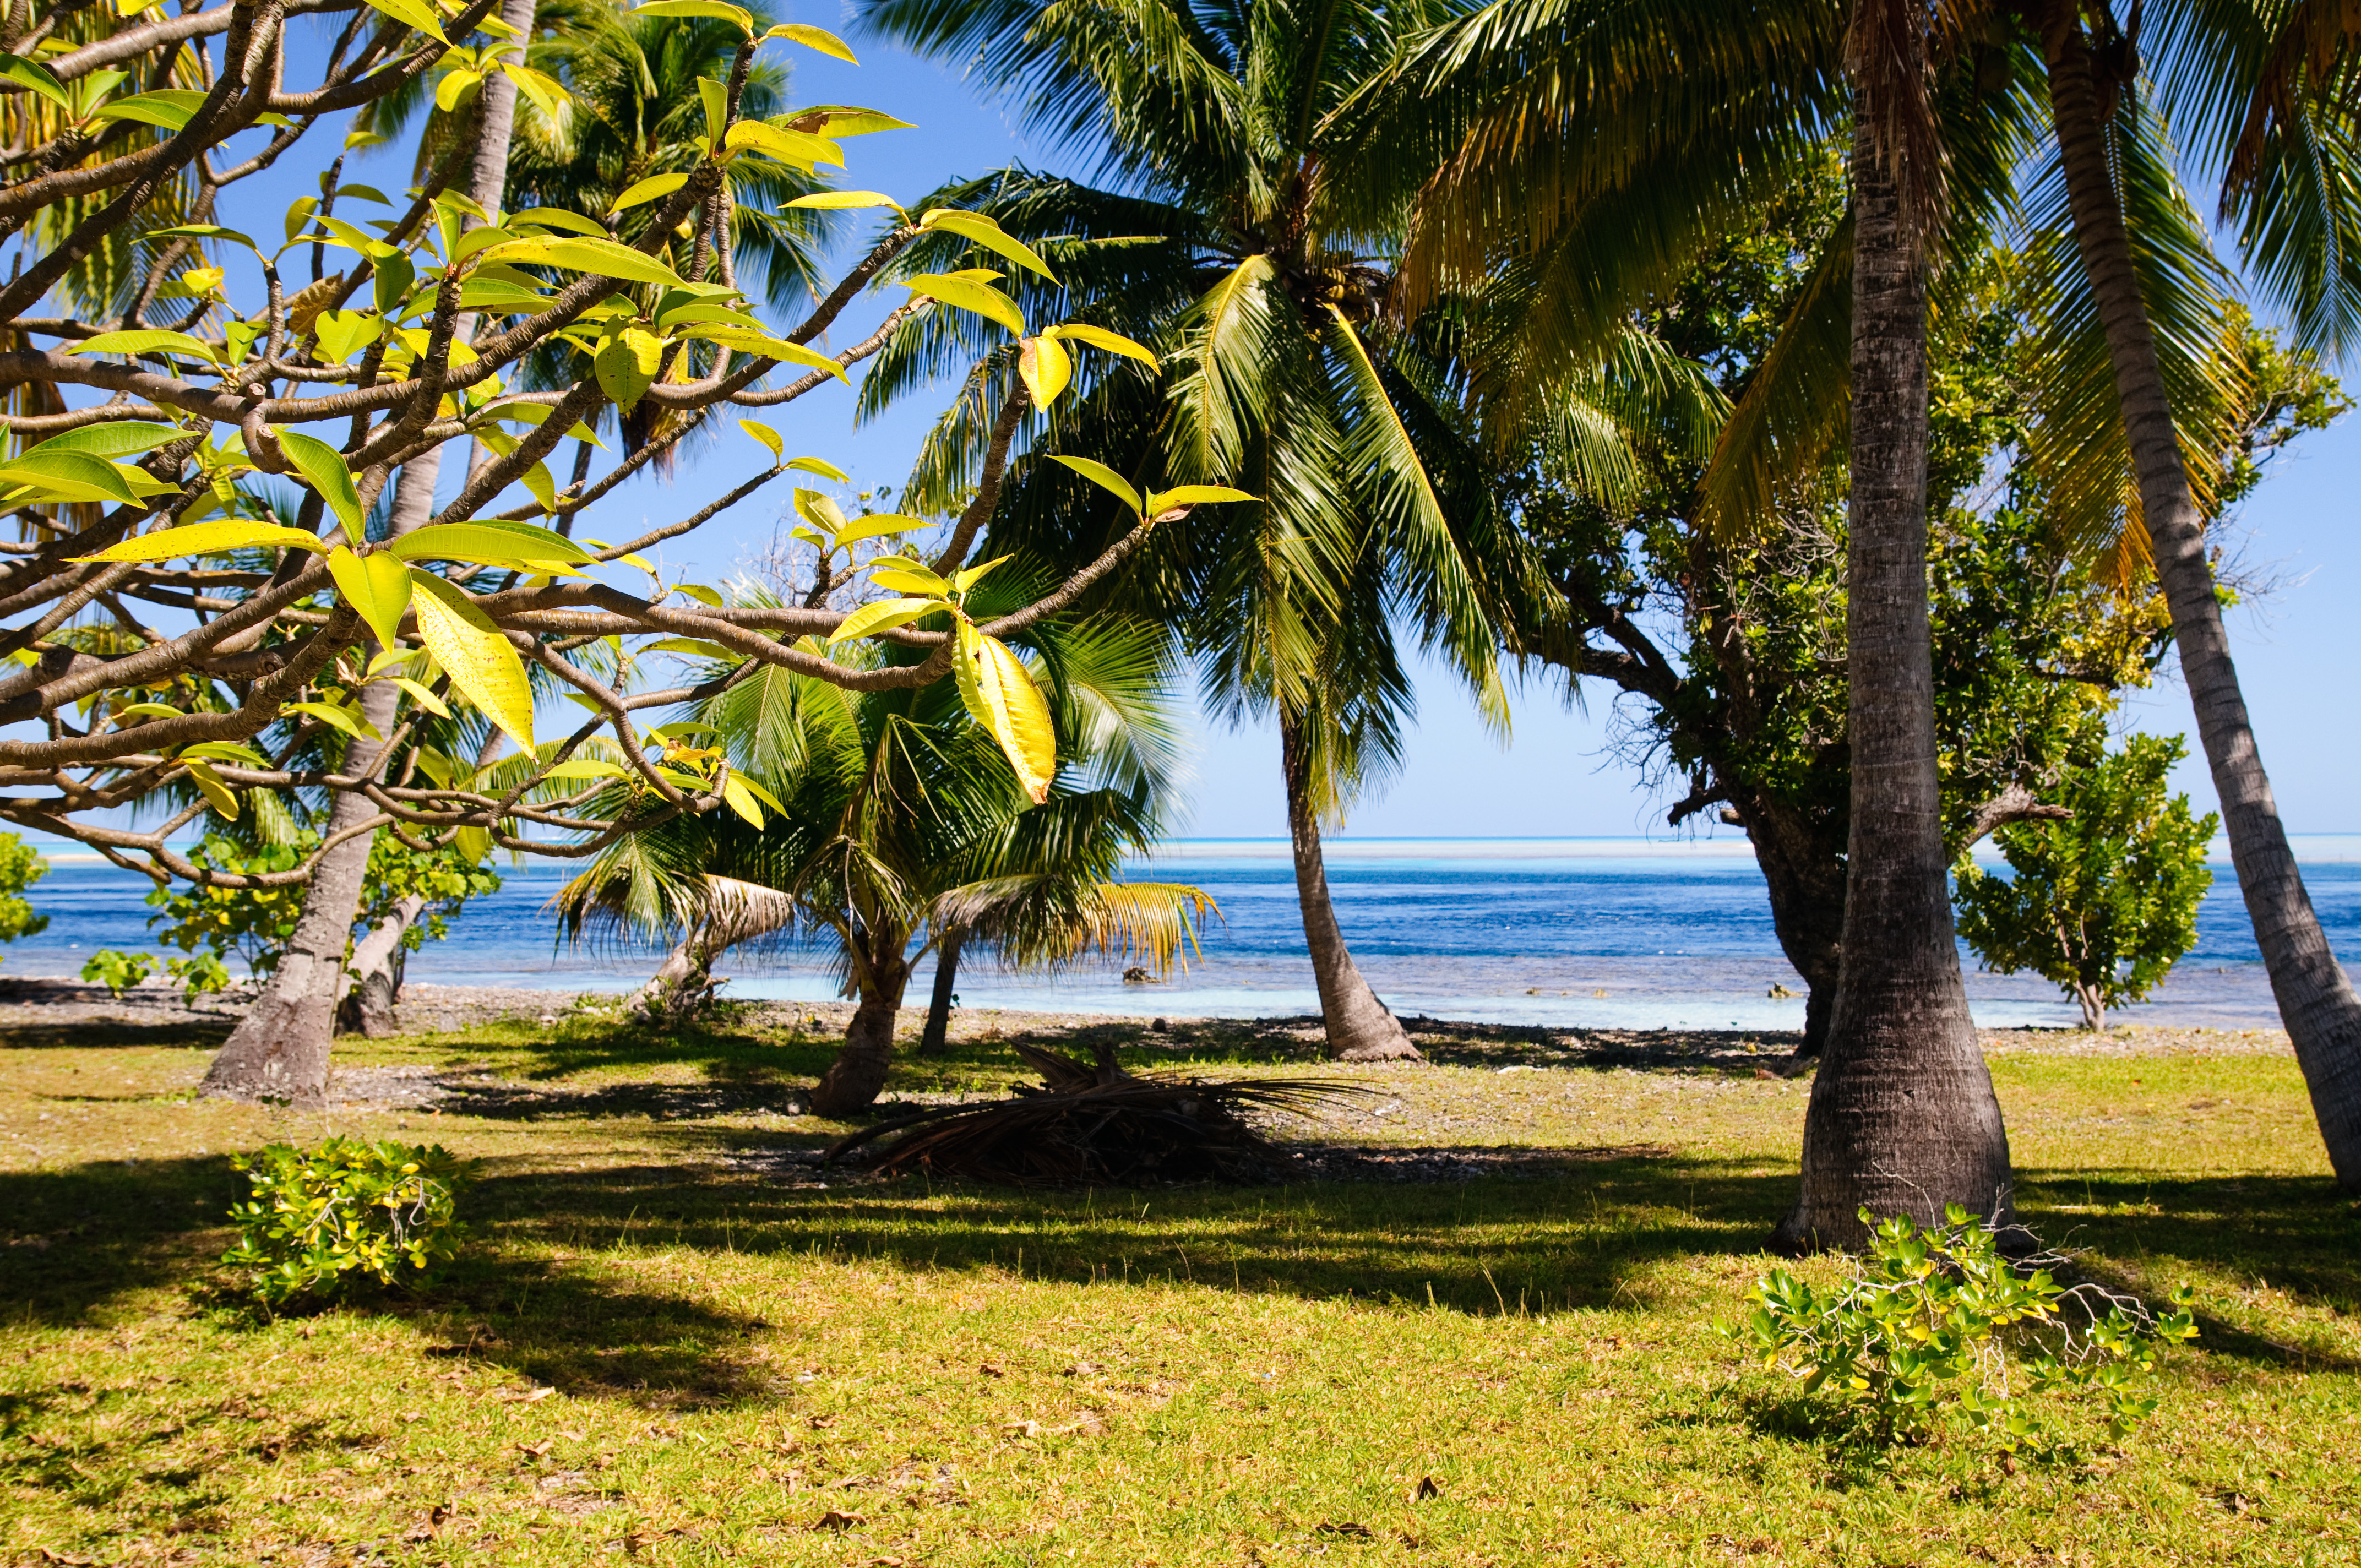
beach, tree, plant, botany, nikon, resort, estate, caribbean, tropics, d300, polinesia, fakarava, woody plant, arecales, palm family